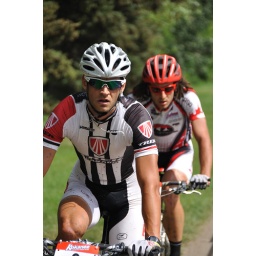
From the Edmonton Canada Cup mountain bike race, July 11th, 2010 in Edmonton, Alberta, Canada.